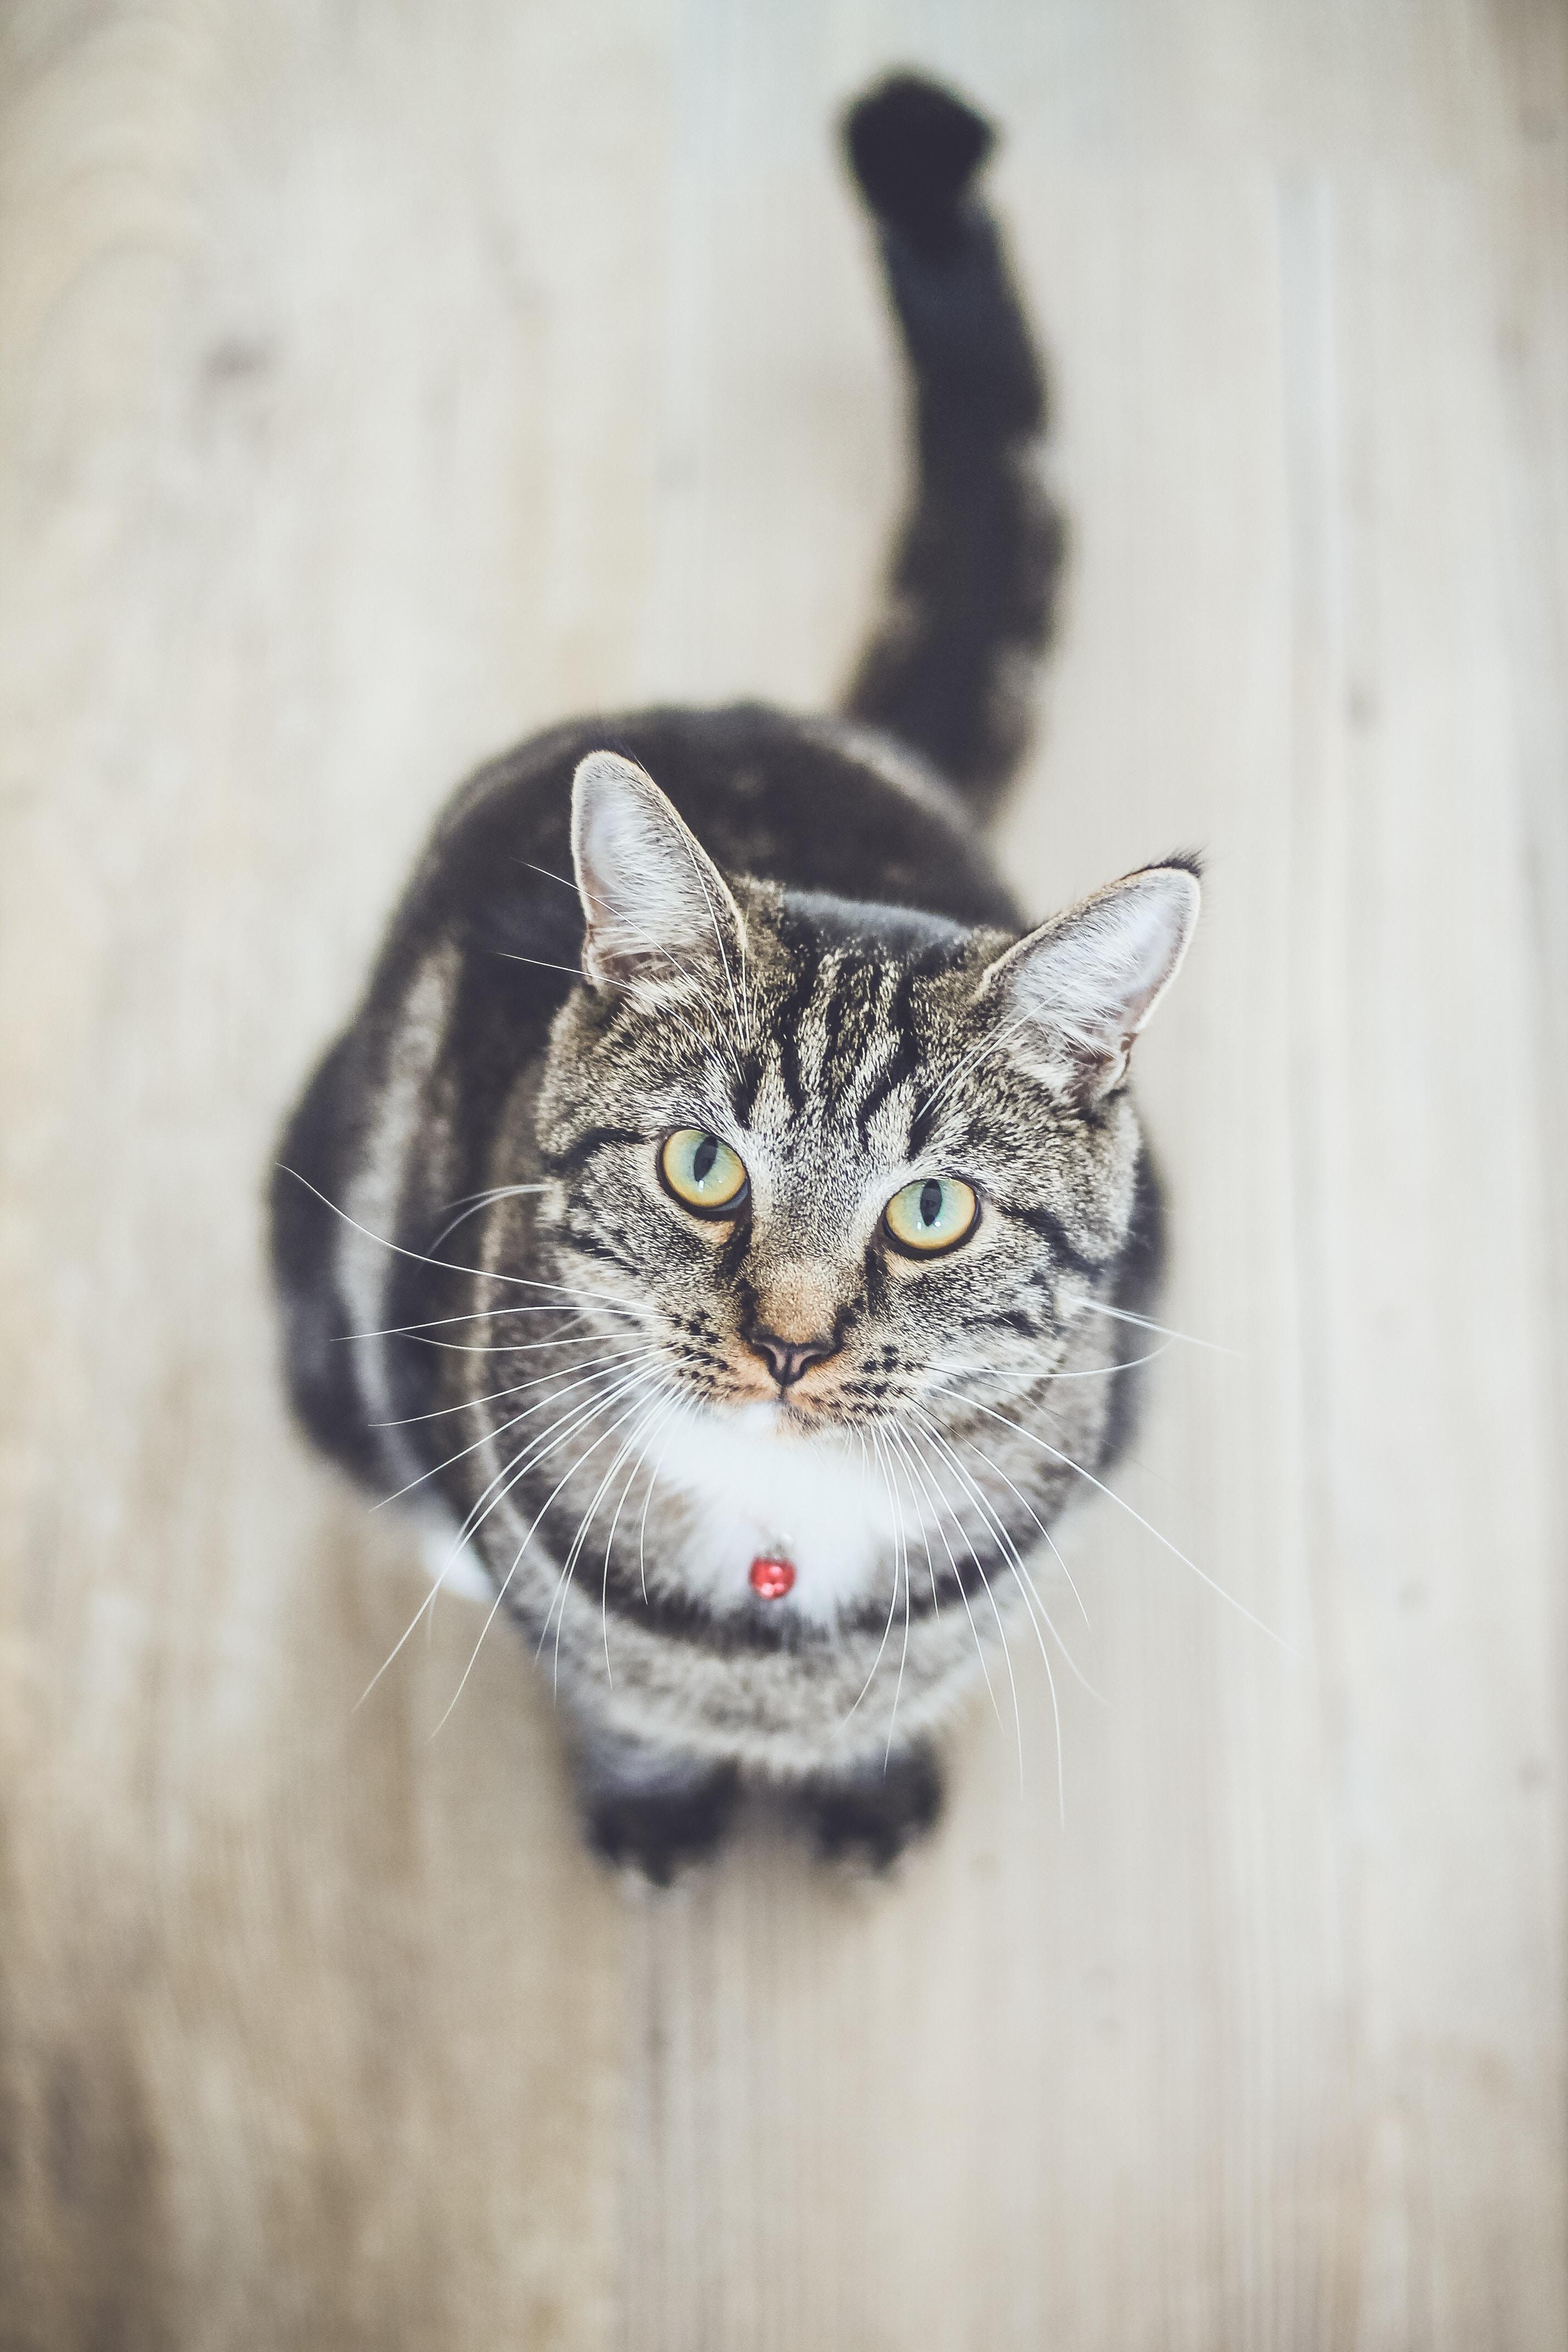
cat